Banque d'Outremer

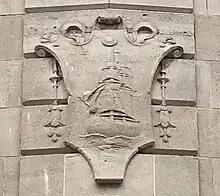
Detail of the head office on rue de Namur, depicting a ship symbolizing overseas trade

The Banque d'Outremer was located on rue de Namur 48 in Brussels, in the same urban block as the CCCI, not far from the Royal Palace of Brussels and its annex the so-called Norwegian chalet that hosted the Free State's offices. The property was rebuilt on a 1916 design by architect Jules Brunfaut. By the late 2000s it was rented by the Belgian Federal Public Service Foreign Affairs. More recently it has become the Brussels Campus of United Business Institutes.